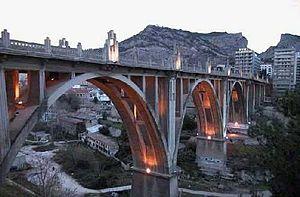
Alcoi, en valencien ou Alcoy, en castillan est une commune de la province d'Alicante, dans la Communauté valencienne, en Espagne. Elle est le chef-lieu de la comarque de l'Alcoià. La ville compte plus de 60 000 habitants. Alcoi est une ville avec une importante tradition industrielle, particulièrement centrée sur l'industrie textile. C'est dans cette ville que s'est produite la première contestation ouvrière en Espagne. Elle se trouve dans la zone à prédominance linguistique valencienne.